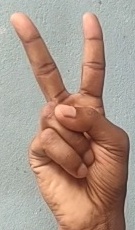
ASL sign: 2